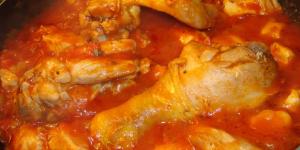
pollo a la olla